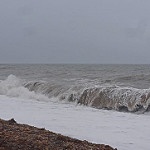
Label: sea